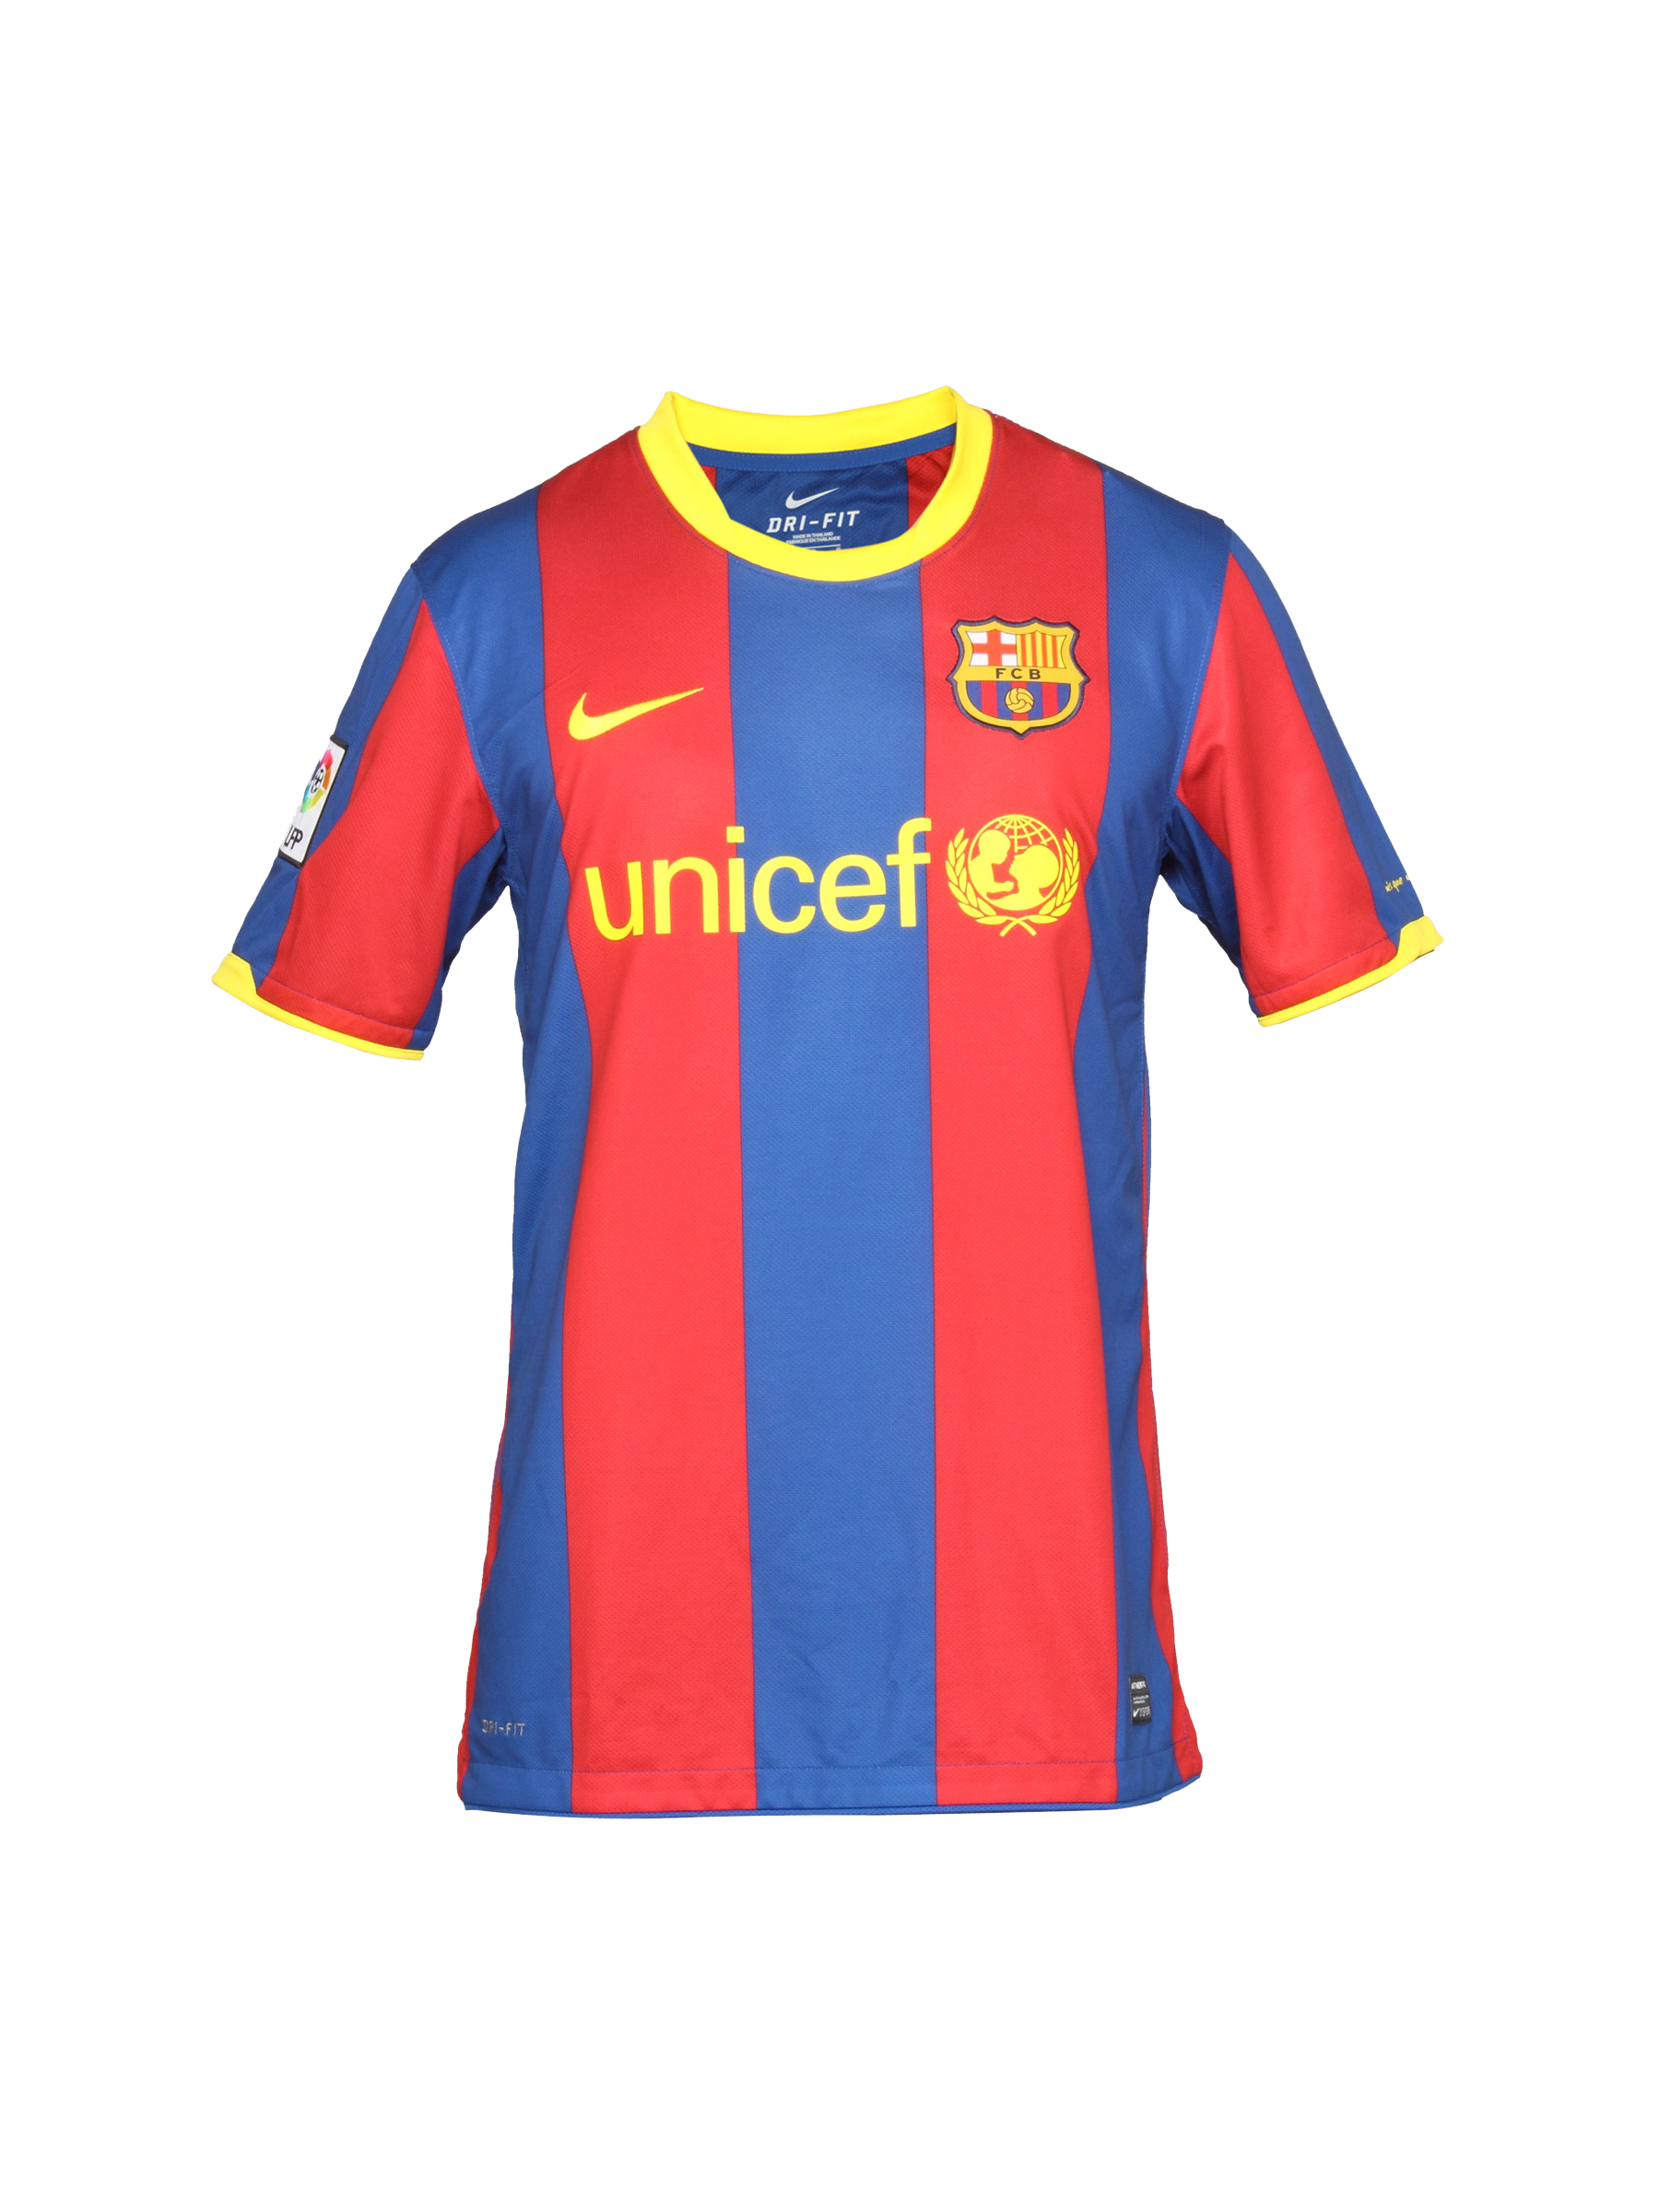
Nike Men Barcelona Maroon Blue Jersey
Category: Apparel / Topwear / Tshirts
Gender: Men
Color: Maroon
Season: Summer 2011
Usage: Sports